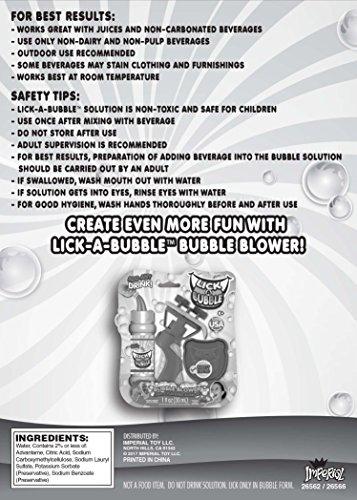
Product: Lick-A-Bubble Create Flavored Bubbles, 4 Pack
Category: Toys & Games | Sports & Outdoor Play | Bubbles
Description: Lick-A-Bubble is best used with room temperature beverages.
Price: $9.70
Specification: ProductDimensions:6x1.5x4.4inches|ItemWeight:2.24ounces|ShippingWeight:2.4ounces(Viewshippingratesandpolicies)|DomesticShipping:ItemcanbeshippedwithinU.S.|InternationalShipping:ThisitemcanbeshippedtoselectcountriesoutsideoftheU.S.LearnMore|ASIN:B0764KNNVS|Itemmodelnumber:26566|Manufacturerrecommendedage:5yearsandup